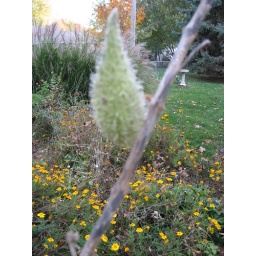
A brave milkweed plant standing guard over our garden.